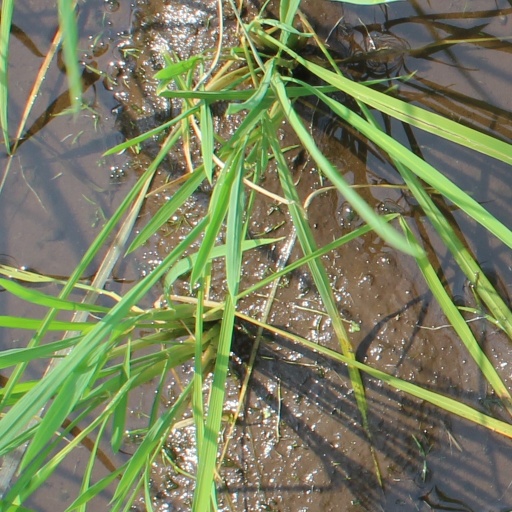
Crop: rice